Julia Bertram

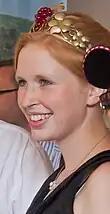
Julia Bertram when she was still the Ahr Wine Queen in 2011

Julia Bertram (born 1989) from Dernau in the German wine region of Ahr was crowned as the 64th German Wine Queen on 29 September 2012 in the town of Neustadt an der Weinstraße as the successor to Annika Strebel from the Rheinhessen wine region. The German Wine Princesses during her twelve-month reign were Natalie Henninger from Baden and Anna Hochdörffer from the Palatinate.